Knox College, Otago

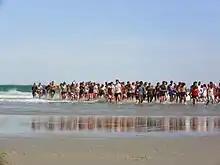
Student organised trip

The Knox College Students' Club (KCSC) was an incorporated society and was the oldest college organisation of its kind in New Zealand until it was dissolved in 2023. The majority of student social events and intercollegiate events were organised through the KCSC Executive Committee, or student nominated club members, and used to form a broad range of activities throughout the year, including the annual Ball held at Larnach Castle, the Concert on the Stairwell, and the various sporting and cultural events that compose the Cameron Shield and Nevill Cup competitions against Selwyn College. The KCSC Executive consisted of a president, vice president, secretary, treasurer, cultural representative, male and female sports representative, and social representative. These functions are now fulfilled by a team of student leaders in collaboration with College staff.